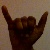
The image shows a hand gesture representing the letter 'Y' in Indian Sign Language.